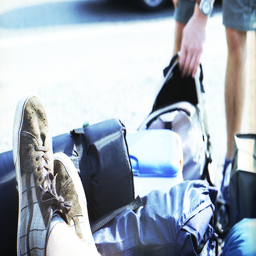
someones feet sitting next to a bag as another person looks in their bag
A shot of a man opening a backpack from another man's vantage
A person with their feet up next to a persons bags.
this is a person taking a picture of their shoes
A close up of someone putting their feet up on a pile of luggage.